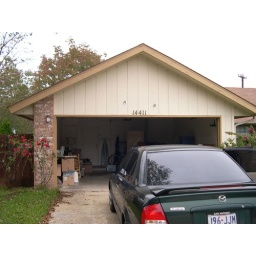
My car in the front of the house